Gunabati railway station

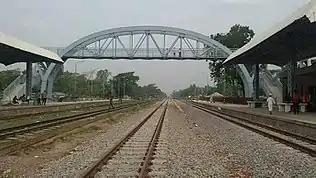
Gunabati Railway Station Foot Over Bridge

Gunabati Railway Station is located in the heart of Gunabati Bazar. The station is the main station of Gunabati Union and is linked to Dhaka by the Gunabati – Cumilla rail line, to Chattagram by the Gunabati – Feni line.